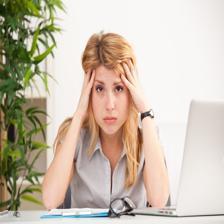
Image emotion (VAD): valence: -0.4, arousal: -0.6, dominance: -0.6
Candidate emotion words:
giddy — valence: -0.124, arousal: 0.694, dominance: 0.222
remorseful — valence: -0.306, arousal: -0.142, dominance: -0.5
quiet — valence: 0.584, arousal: -0.79, dominance: -0.138
weary — valence: -0.612, arousal: -0.438, dominance: -0.596
Best matching emotion: weary